Greyfield Inn

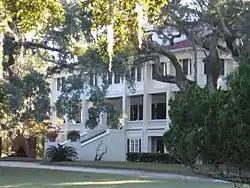

Greyfield Inn is a hotel on Cumberland Island in Camden County, Georgia, the only hotel on the island. The inn is a member of Historic Hotels of America, the official program of the National Trust for Historic Preservation. It was opened to the public as an inn in 1962 in a Colonial Revival-style house named Greyfield located on an estate of the same name; it was listed on the National Register of Historic Places in 2003.